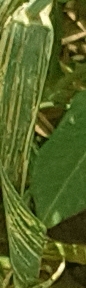
Label: Wheat___Yellow_Rust